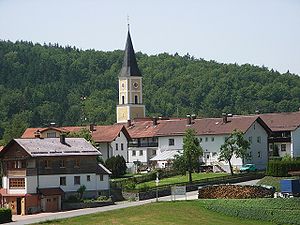
Thurmansbang
Udsigt over Thurmansbang
Thurmansbang er en kommune i Landkreis Freyung-Grafenau i Regierungsbezirk Niederbayern i den tyske delstat Bayern. Den er administrationsby i Verwaltungsgemeinschaft Thurmansbang.